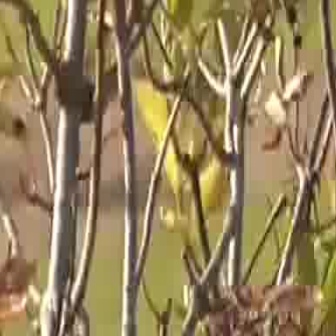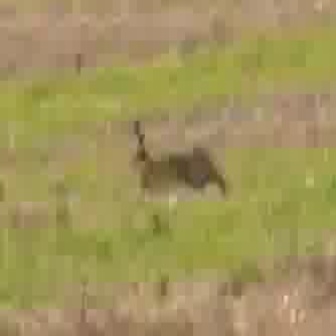
  Please identify the target specified by the bounding box [179,2,275,98] in the first image and locate it in the second image. Return the coordinates in [x_min,y_min,x_max,y_max] format.
Answer: [121,103,231,214]